House of the Huangcheng Chancellor

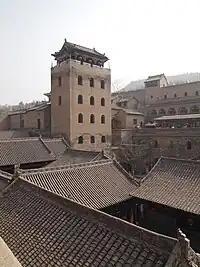
The Tower of Rivers and Mountains

The walls have nine gates and enclose 19 gardens and 640 rooms. In its present form, almost all of the structures are organized in the "siheyuan" style, with most buildings opening onto enclosed and interconnected courtyards.